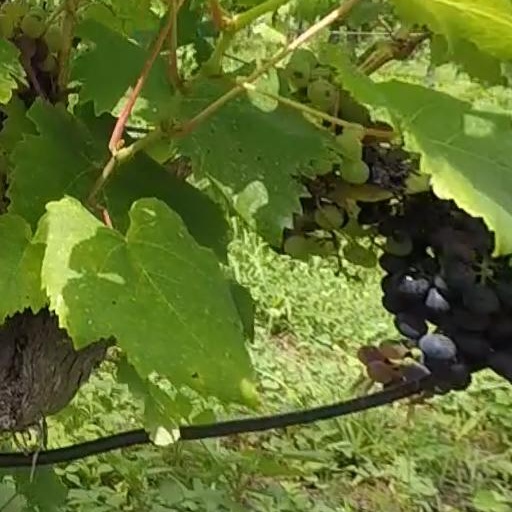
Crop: grape